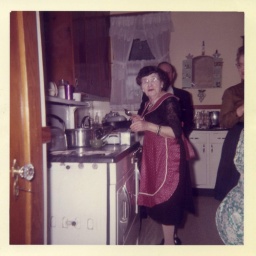
1963. Probably Easter time judging by the flower print dress on Gert Yekel. Harry and Rose Yekel in background.